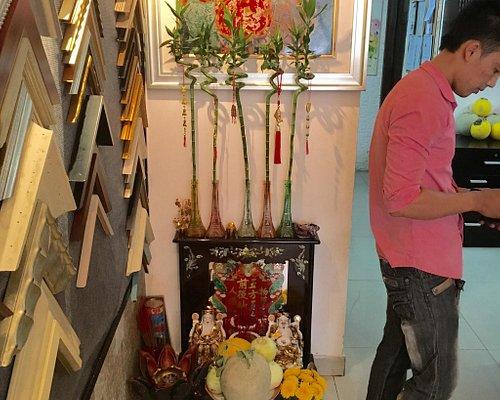
có một chàng trai đang quay lưng về phía bàn thờ